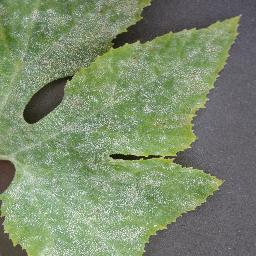
Label: Squash___Powdery_mildew